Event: Nepal Earthquake
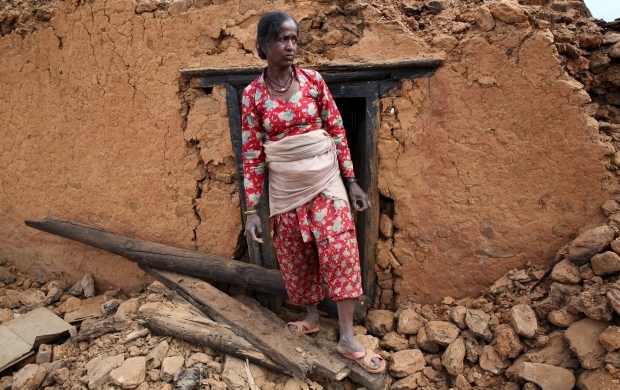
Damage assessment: damage